Georgios Kountouriotis

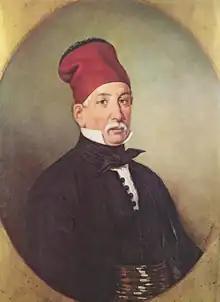
Georgios Kountouriotis by Dionysios Tsokos

Georgios Kountouriotis (1782 – 13 March 1858) was a Greek ship-owner and politician who served as prime minister from March to October 1848.